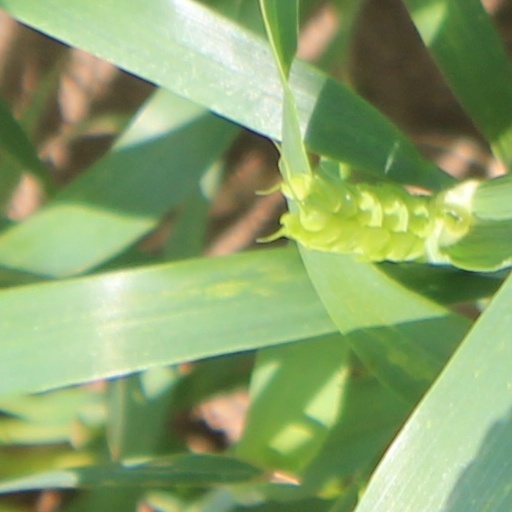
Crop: wheat